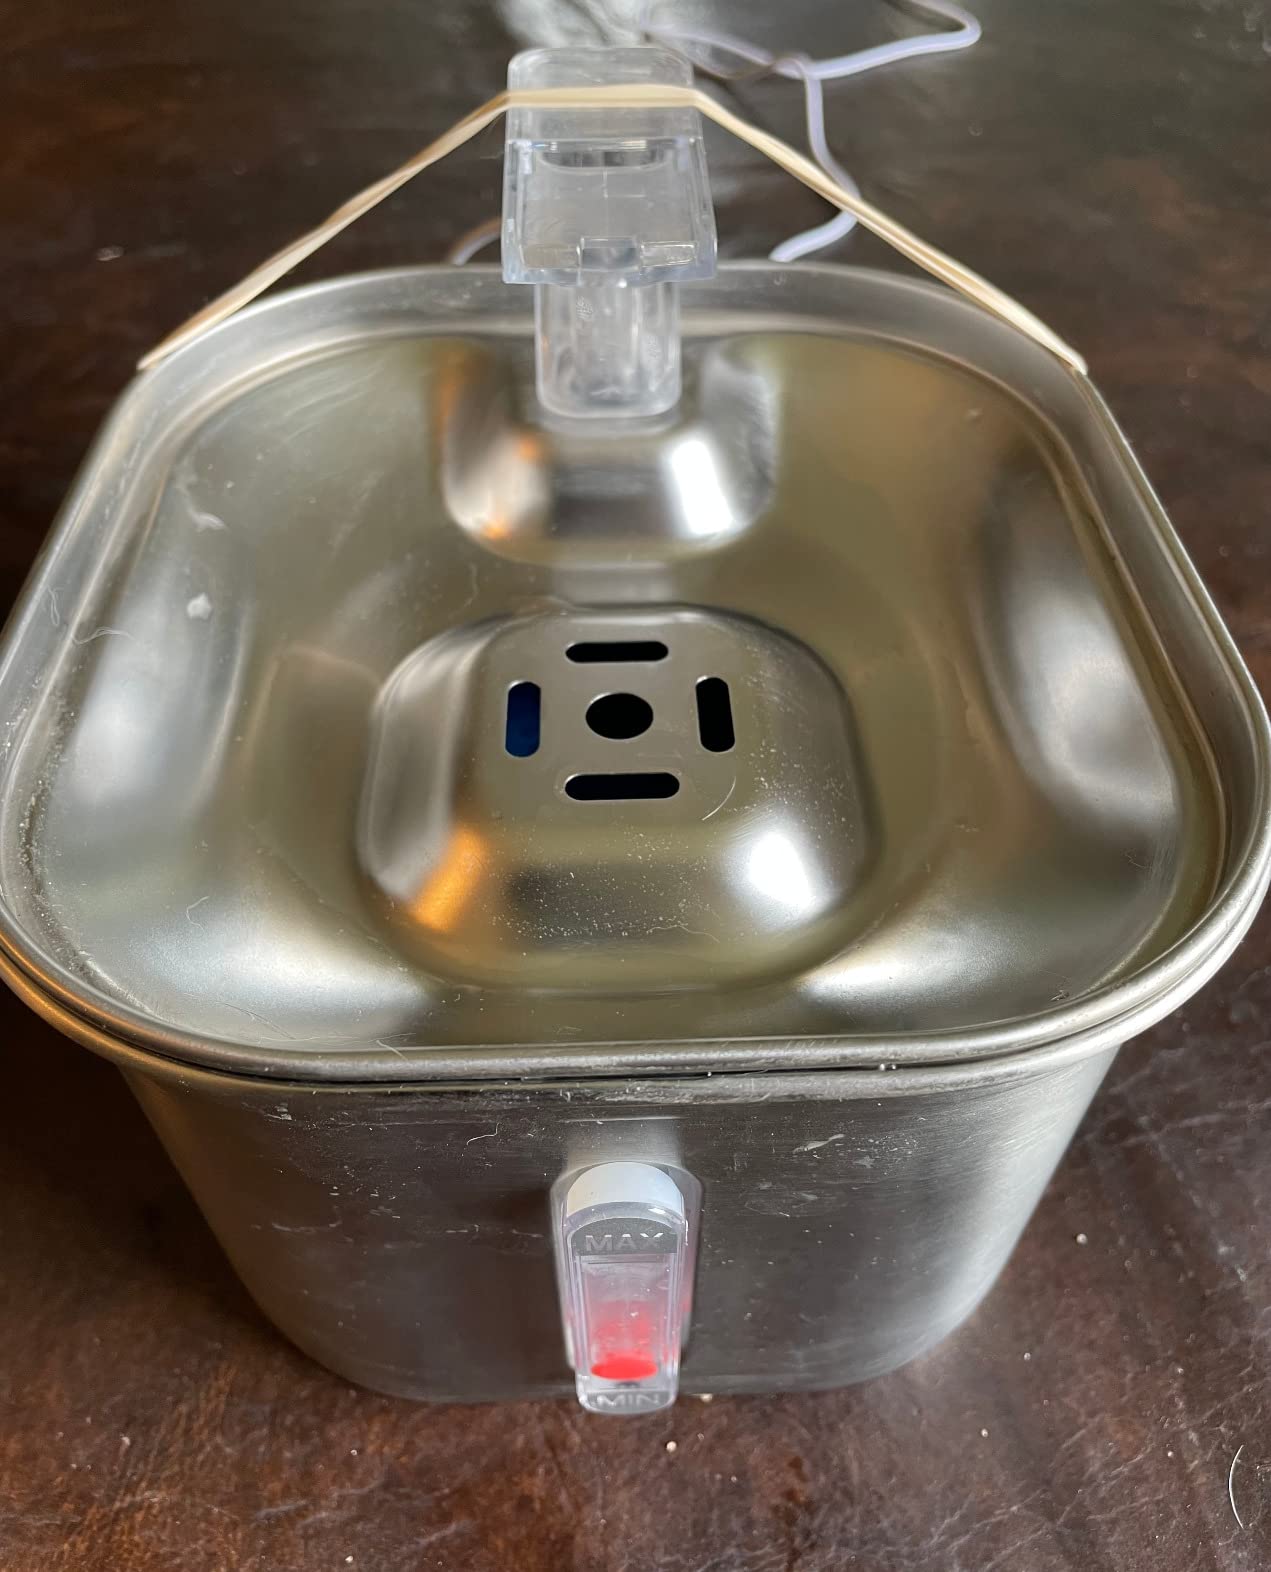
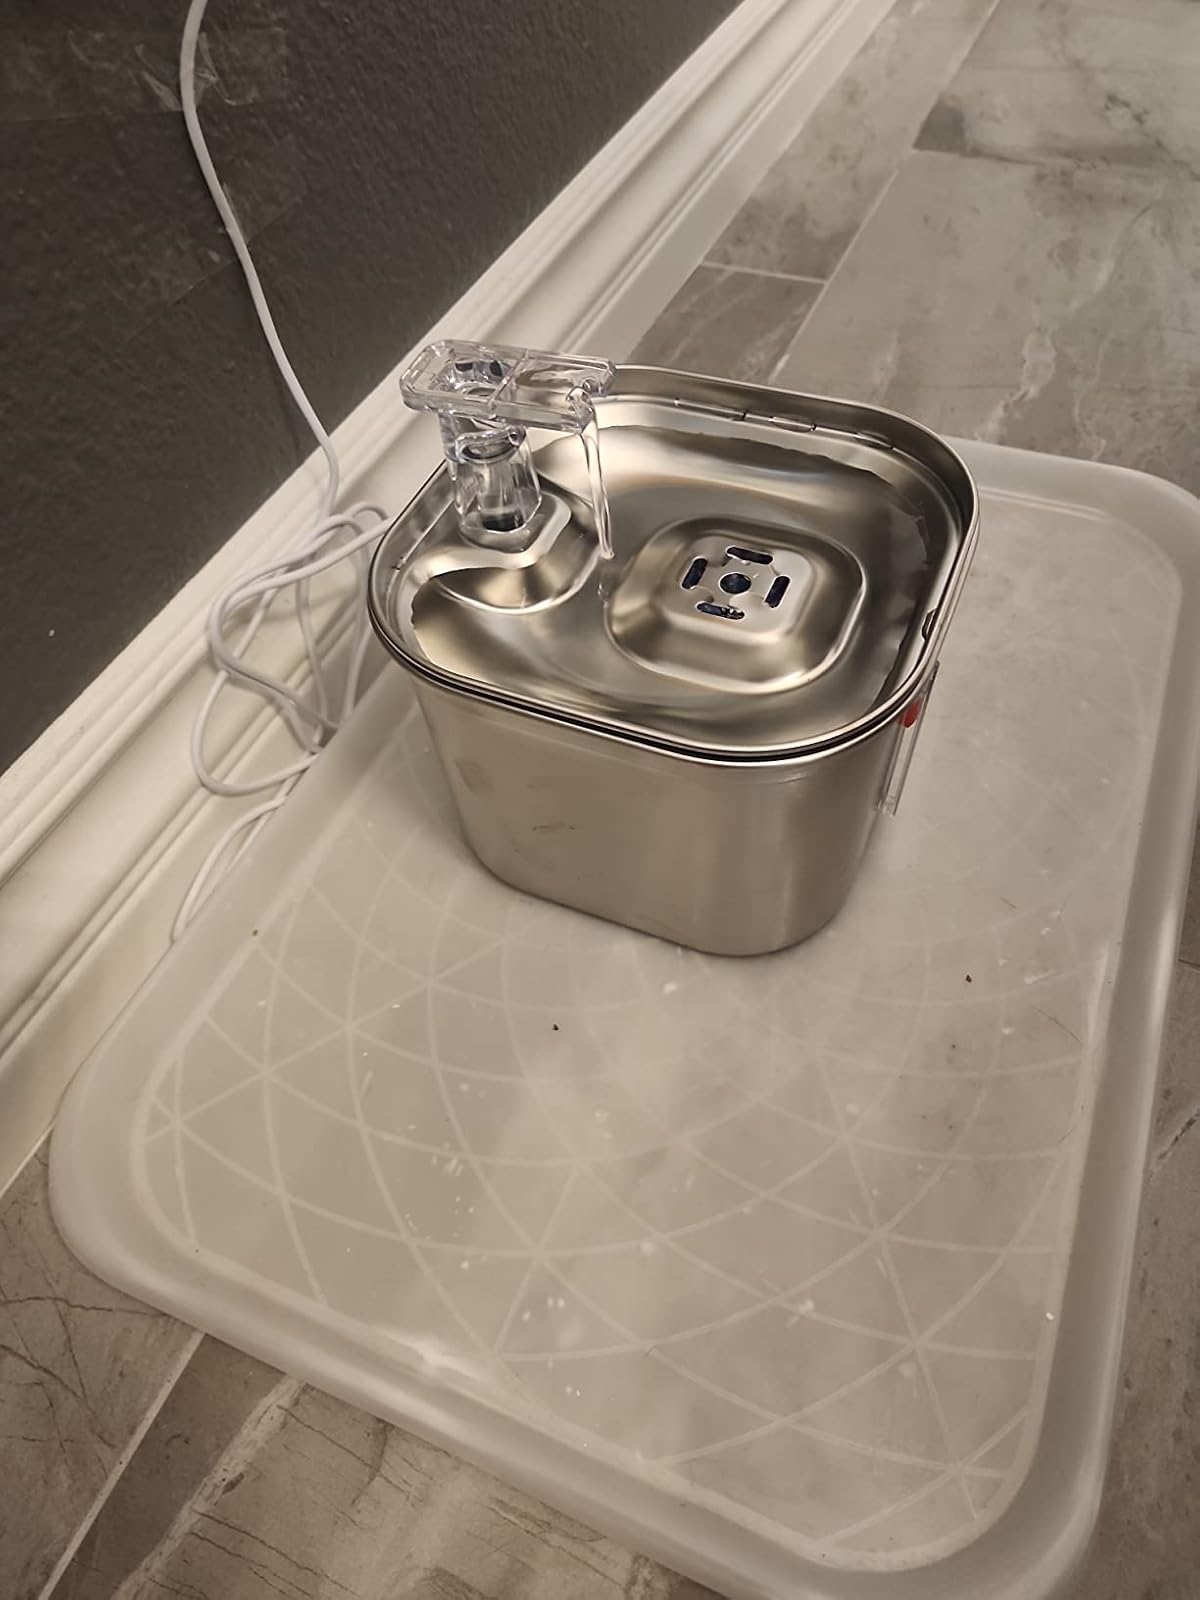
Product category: items_bowl
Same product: yes